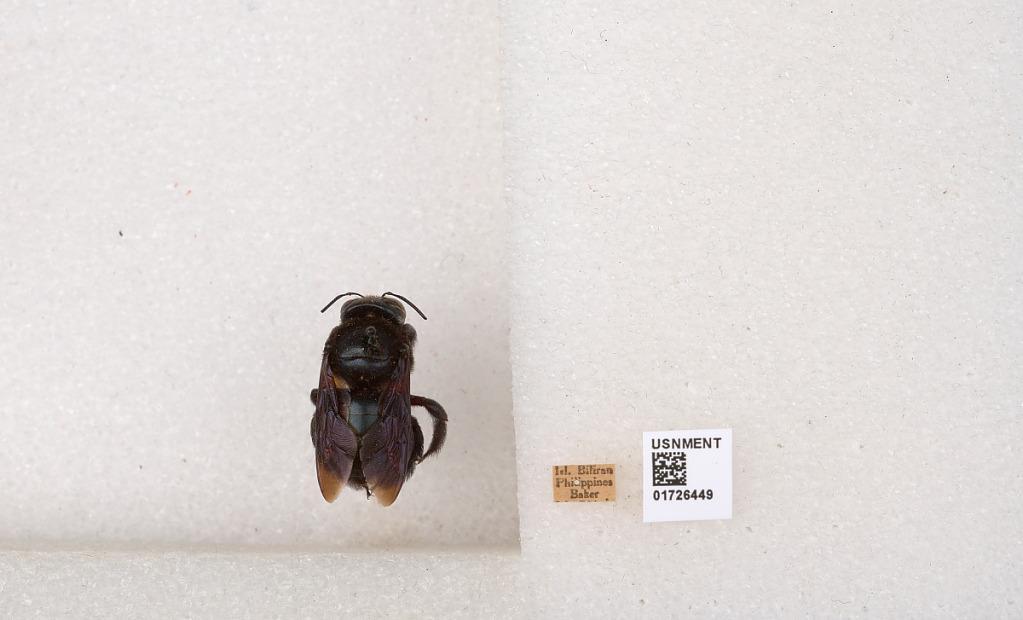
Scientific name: Xylocopa (Zonohirsuta) fuliginata Pérez
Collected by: Baker
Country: Philippines
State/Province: Eastern Visayas
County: Leyte
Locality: Biliran Island